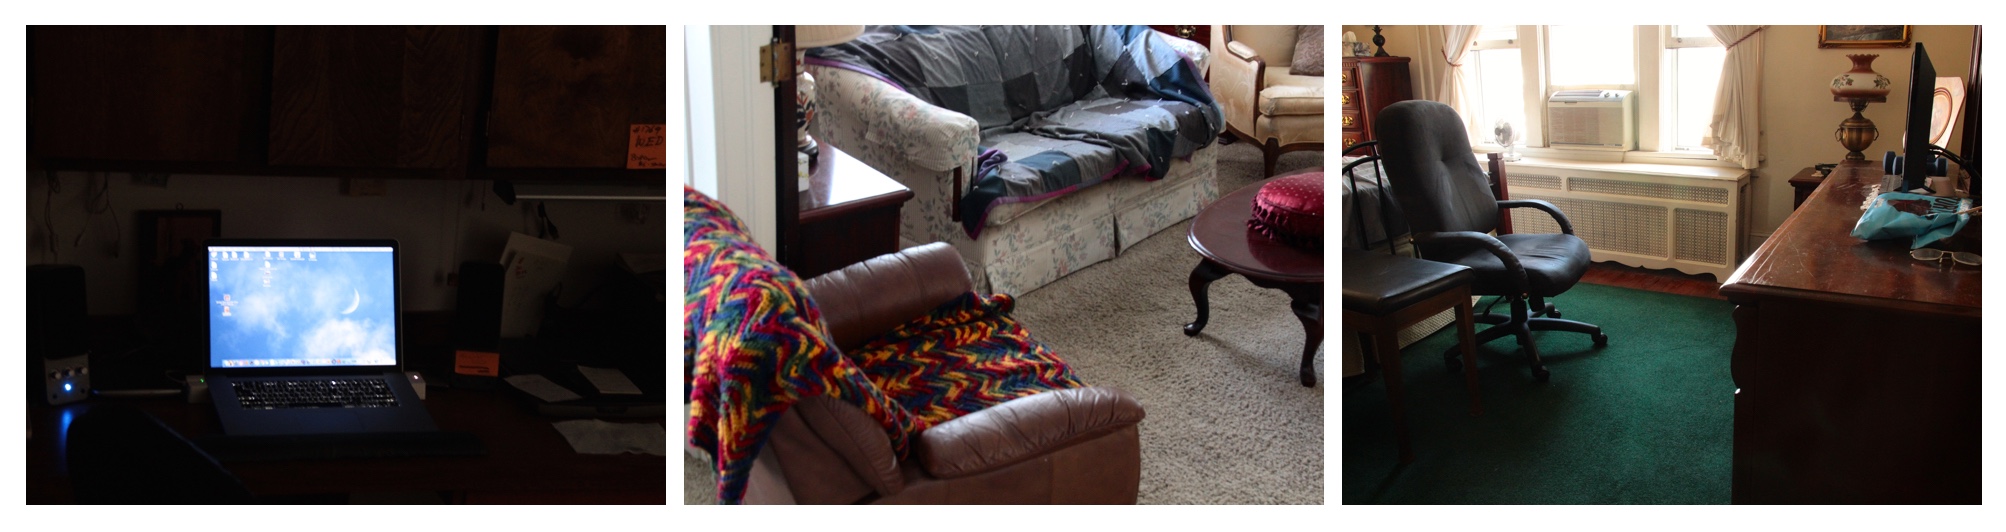
room, brand, 3652015, odc, 365the2015edition, day231, day231365, 19aug15